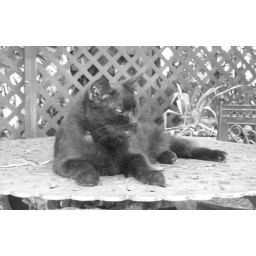
One of many 6 toed cats at Ernest Hemingway's house in Key West, FL.